Champoux Vineyard

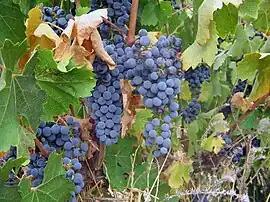
Cabernet Sauvignon grapes from Champoux Vineyards are often in high demand among Washington winemakers.

In 2007, Champoux Vineyard had a little over planted. The most sought after grapes for winemakers is the original 1972 "Block One" plantings of Cabernet Sauvignon which includes some of the oldest grapevines in the state. Today the Cabernet Sauvignon plantings are divided into 5 blocks, varying according to vine age and featuring different mesoclimate characteristics. All the blocks remain in high demand among Washington winemakers with some winemakers using the unique "terroir" characteristics of each block to blend into a vineyard designated Champoux Cabernet Sauvignon.